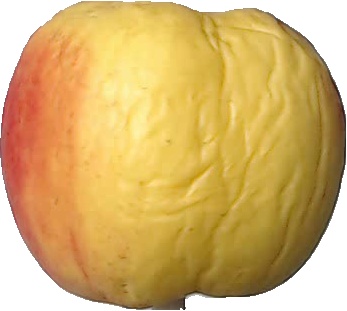
Label: apple_red_yellow_1